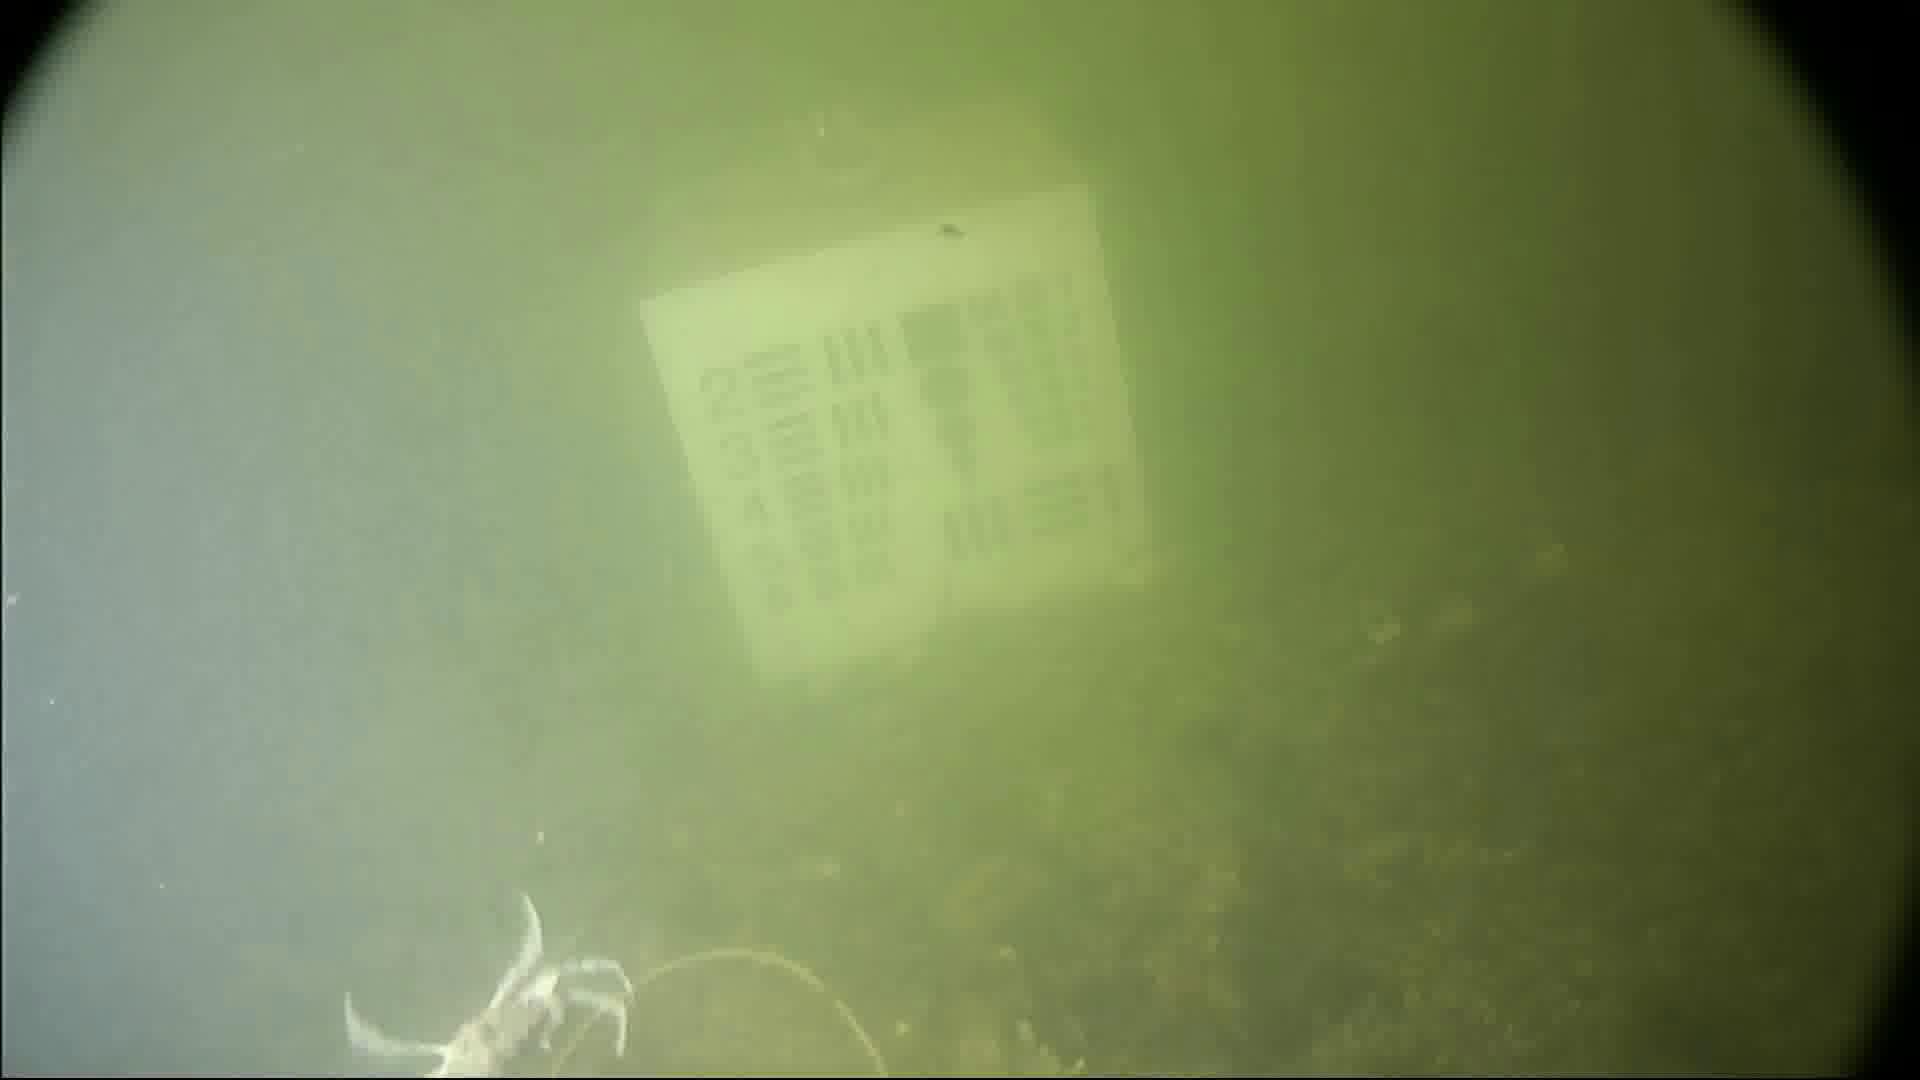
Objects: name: crab